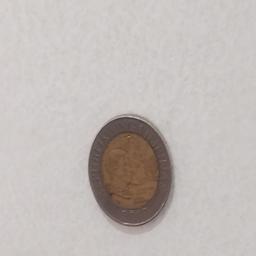
Label: 10_Old_Front